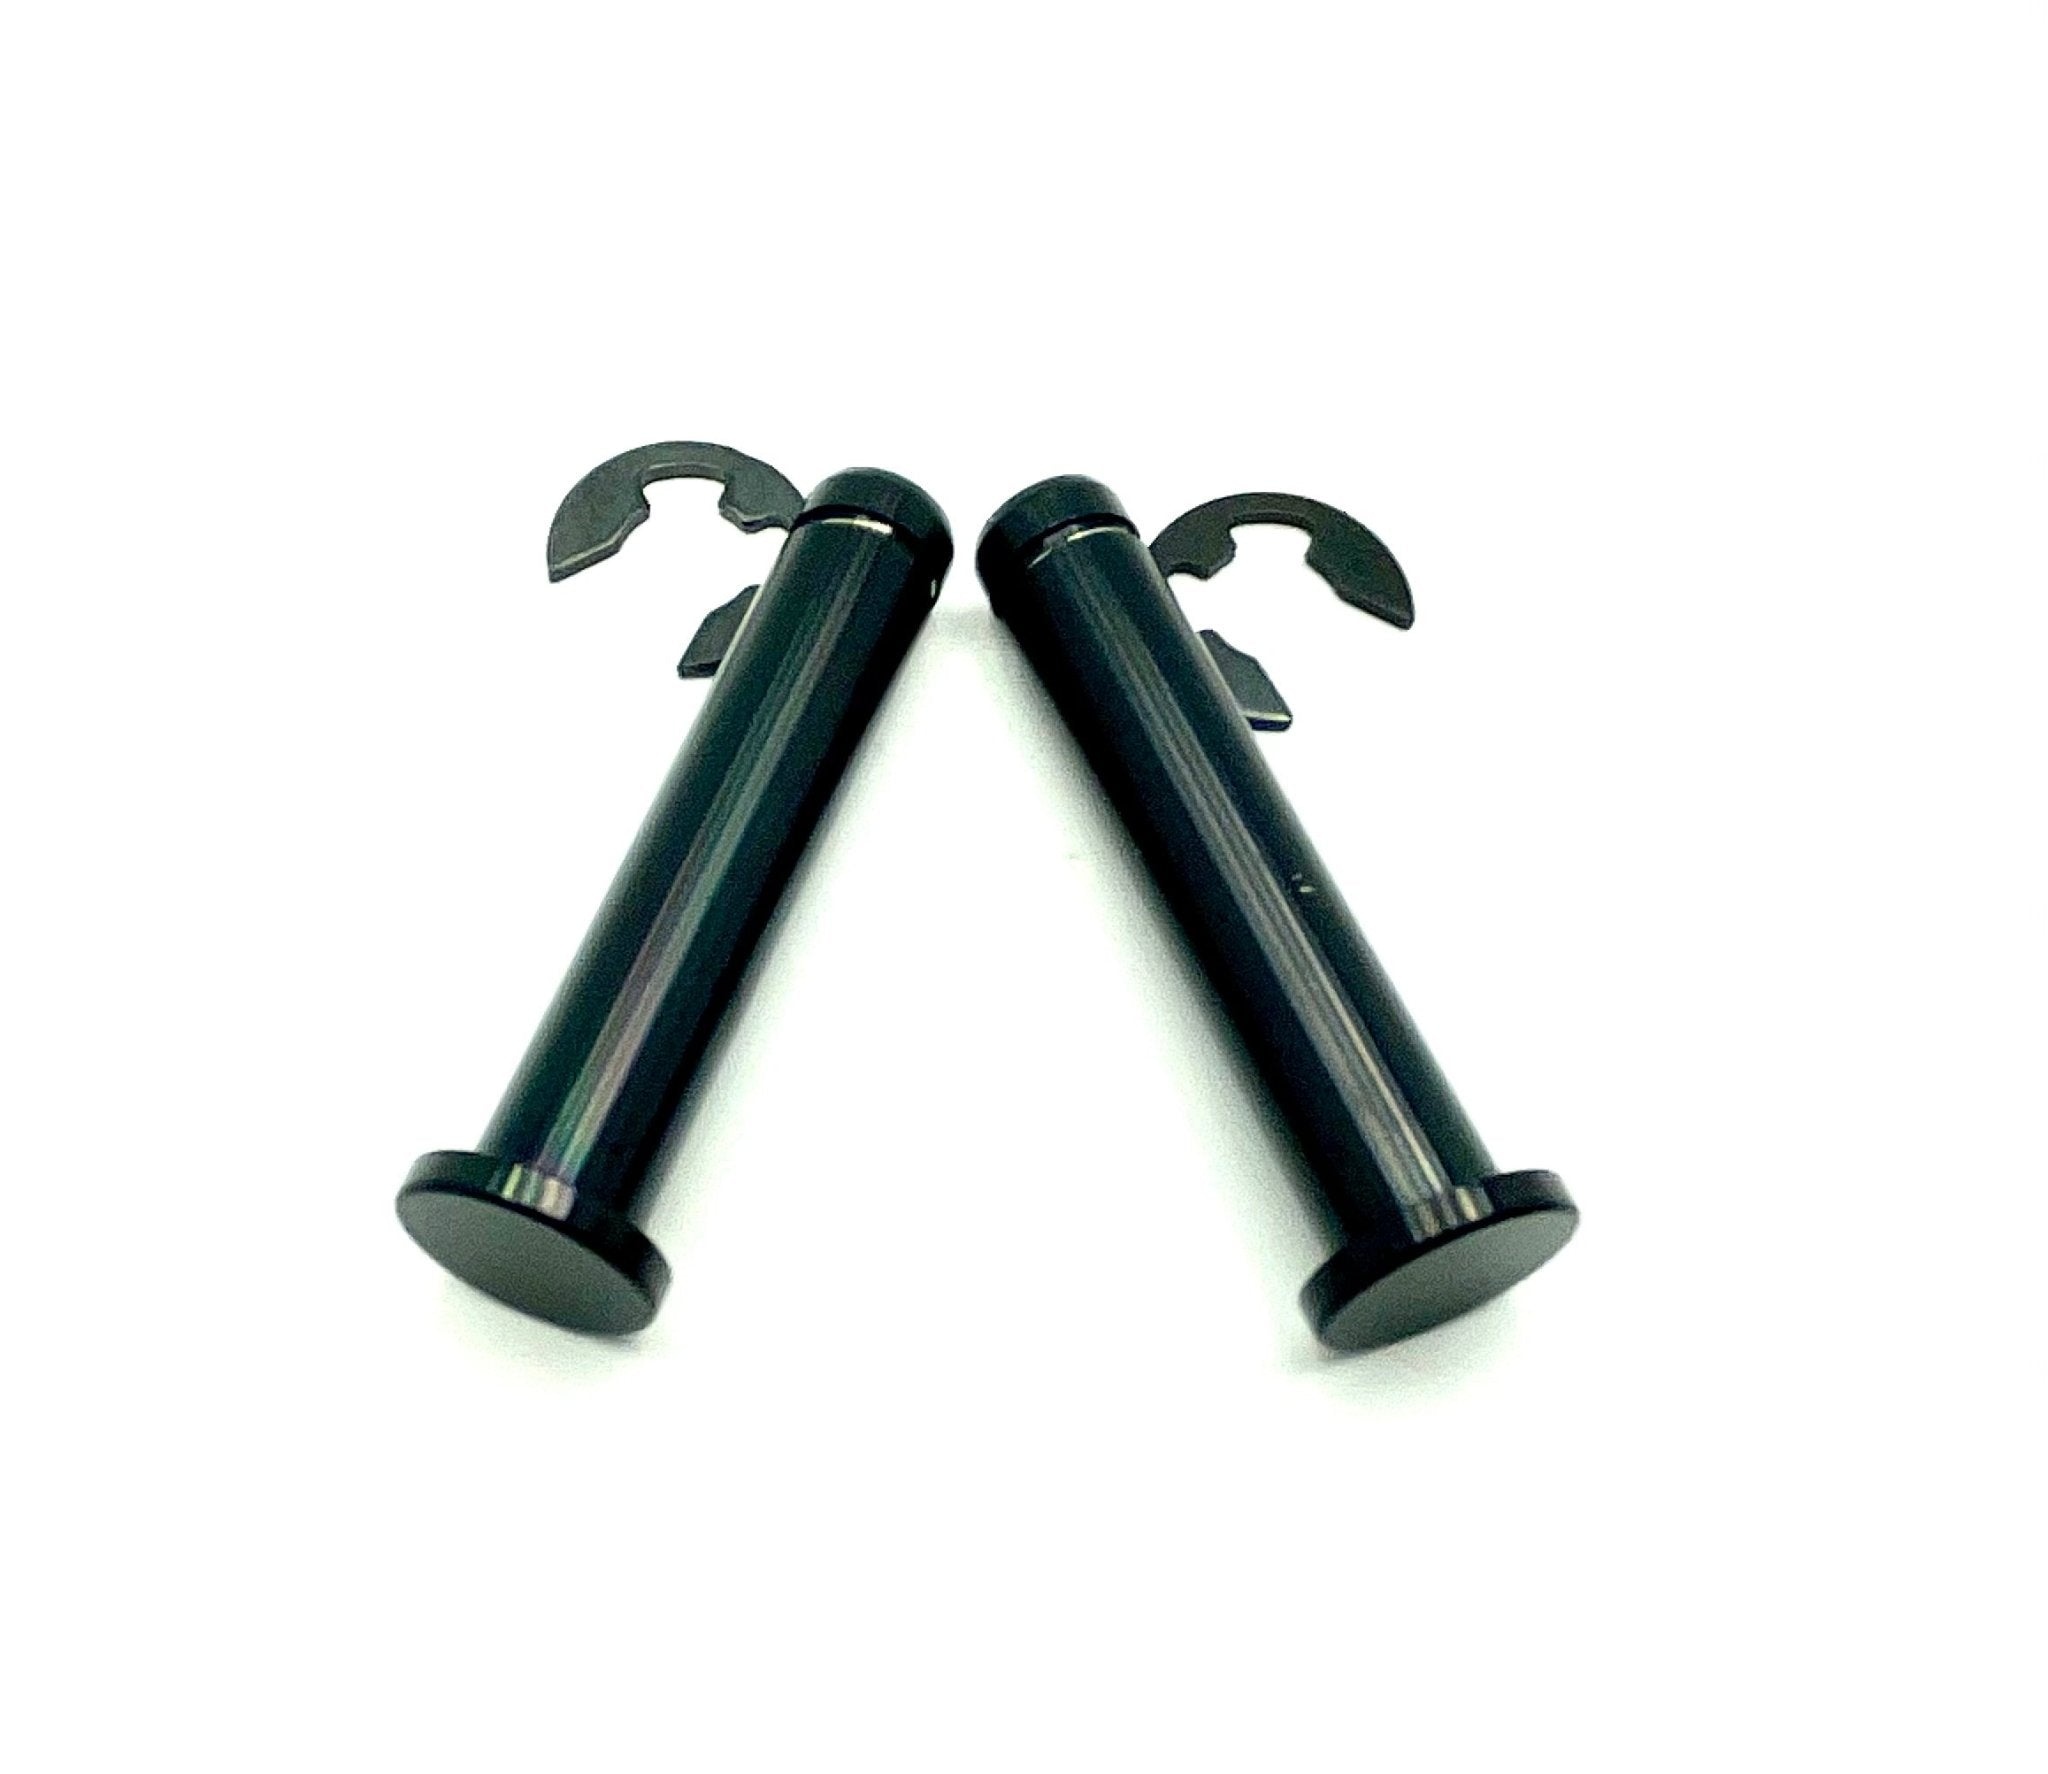
Titanium Battery Lid Pins - Surron LBX, Segway X-260
Brand: Titanium Surron
Custom Surron and Segway battery lid pins. (set of two) Replaces OEM battery lid pins. Plug and play. Anodized/ PVD coated to perfection Increased corrosion resistance Made from certified Titanium Grade 5 6AL-4V Greater strength to weight ratio than steel 40% lighter in weight compared to OEM Comes with two lid pins and two e-clips Exclusively sold at Titanium Surron and authorized retailers only
Category: Vehicles & Parts > Vehicle Parts & Accessories > Electric Vehicle (EV) Parts & Accessories > Protective Cases > Battery Cases